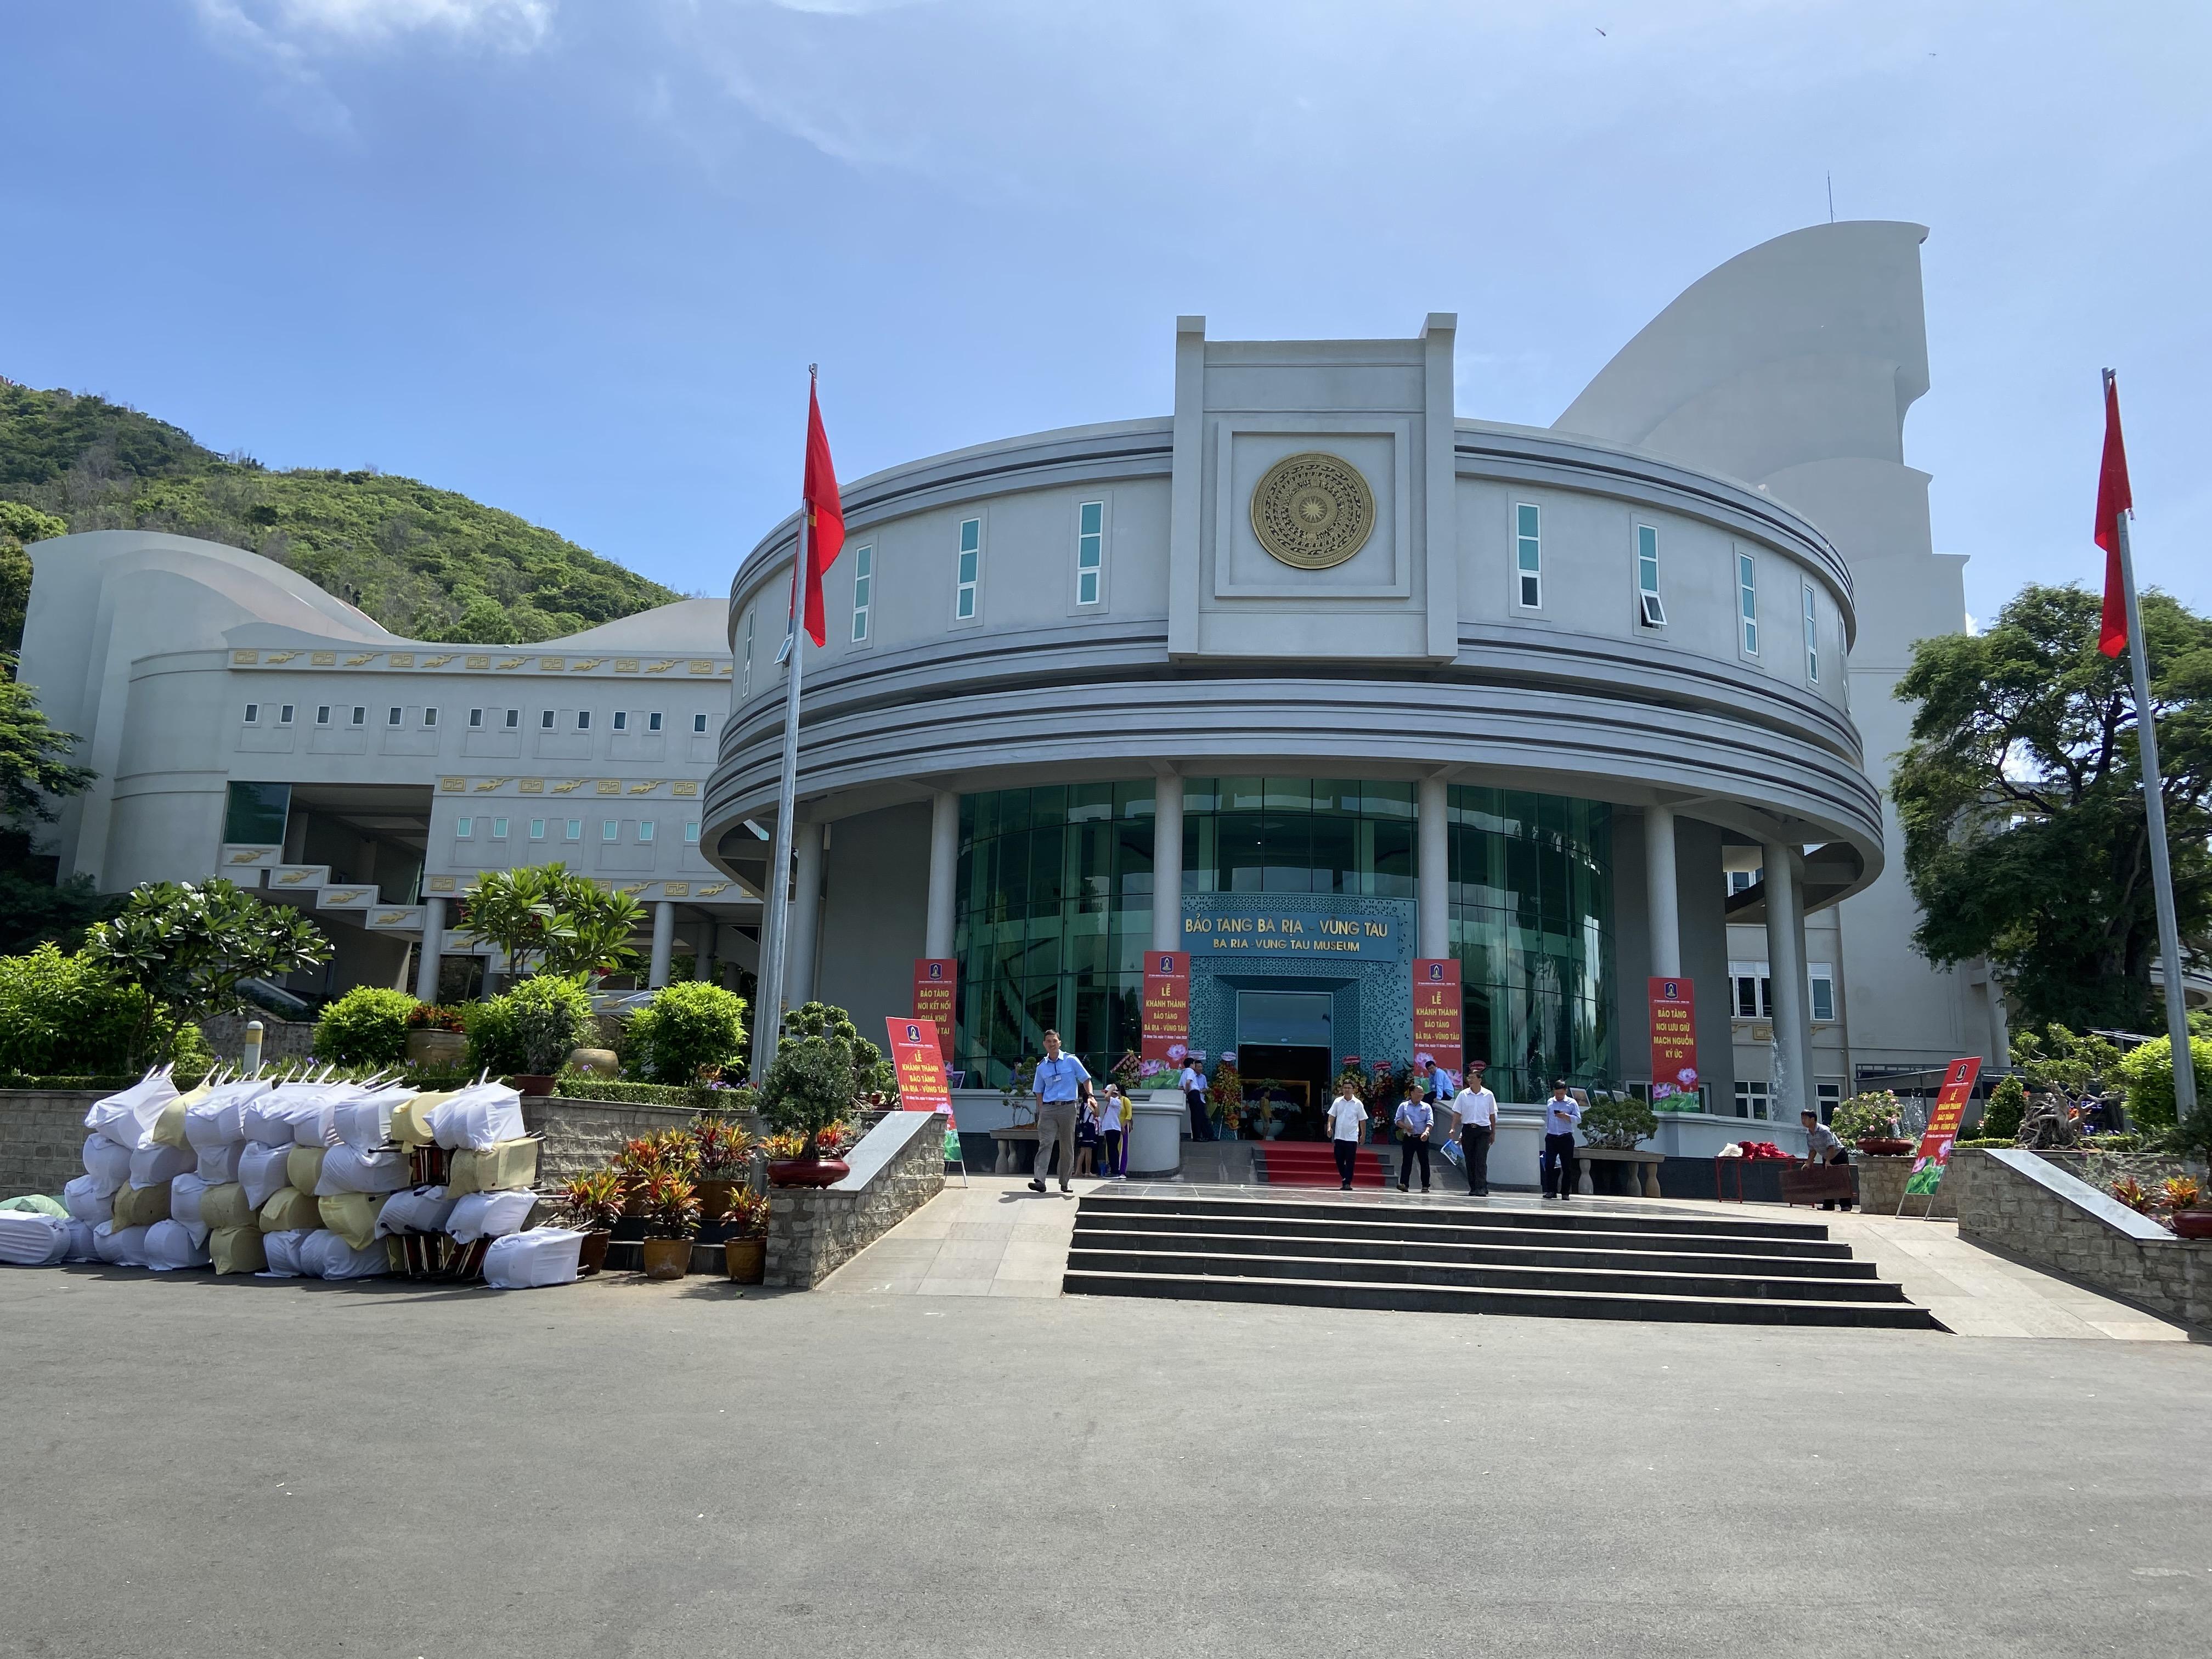
có một số người đang xuất hiện ở khu vực sảnh của một viện bảo tàng